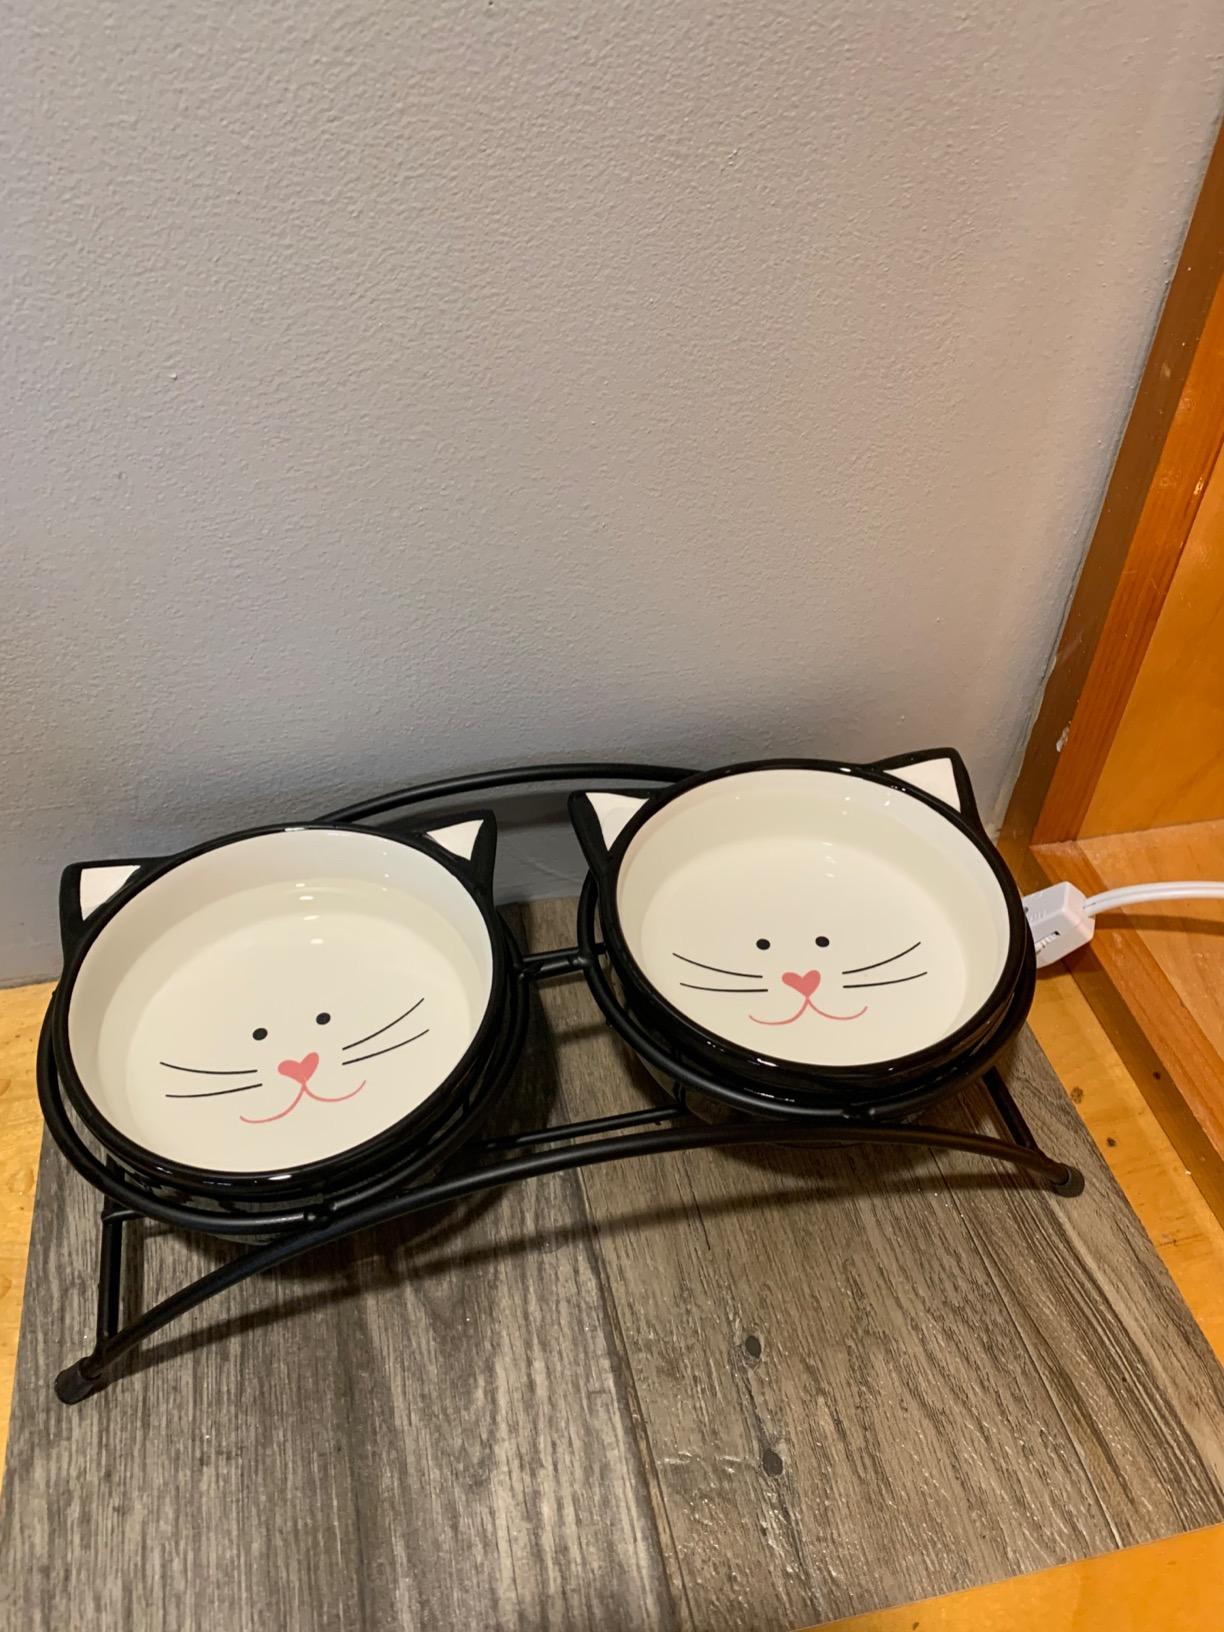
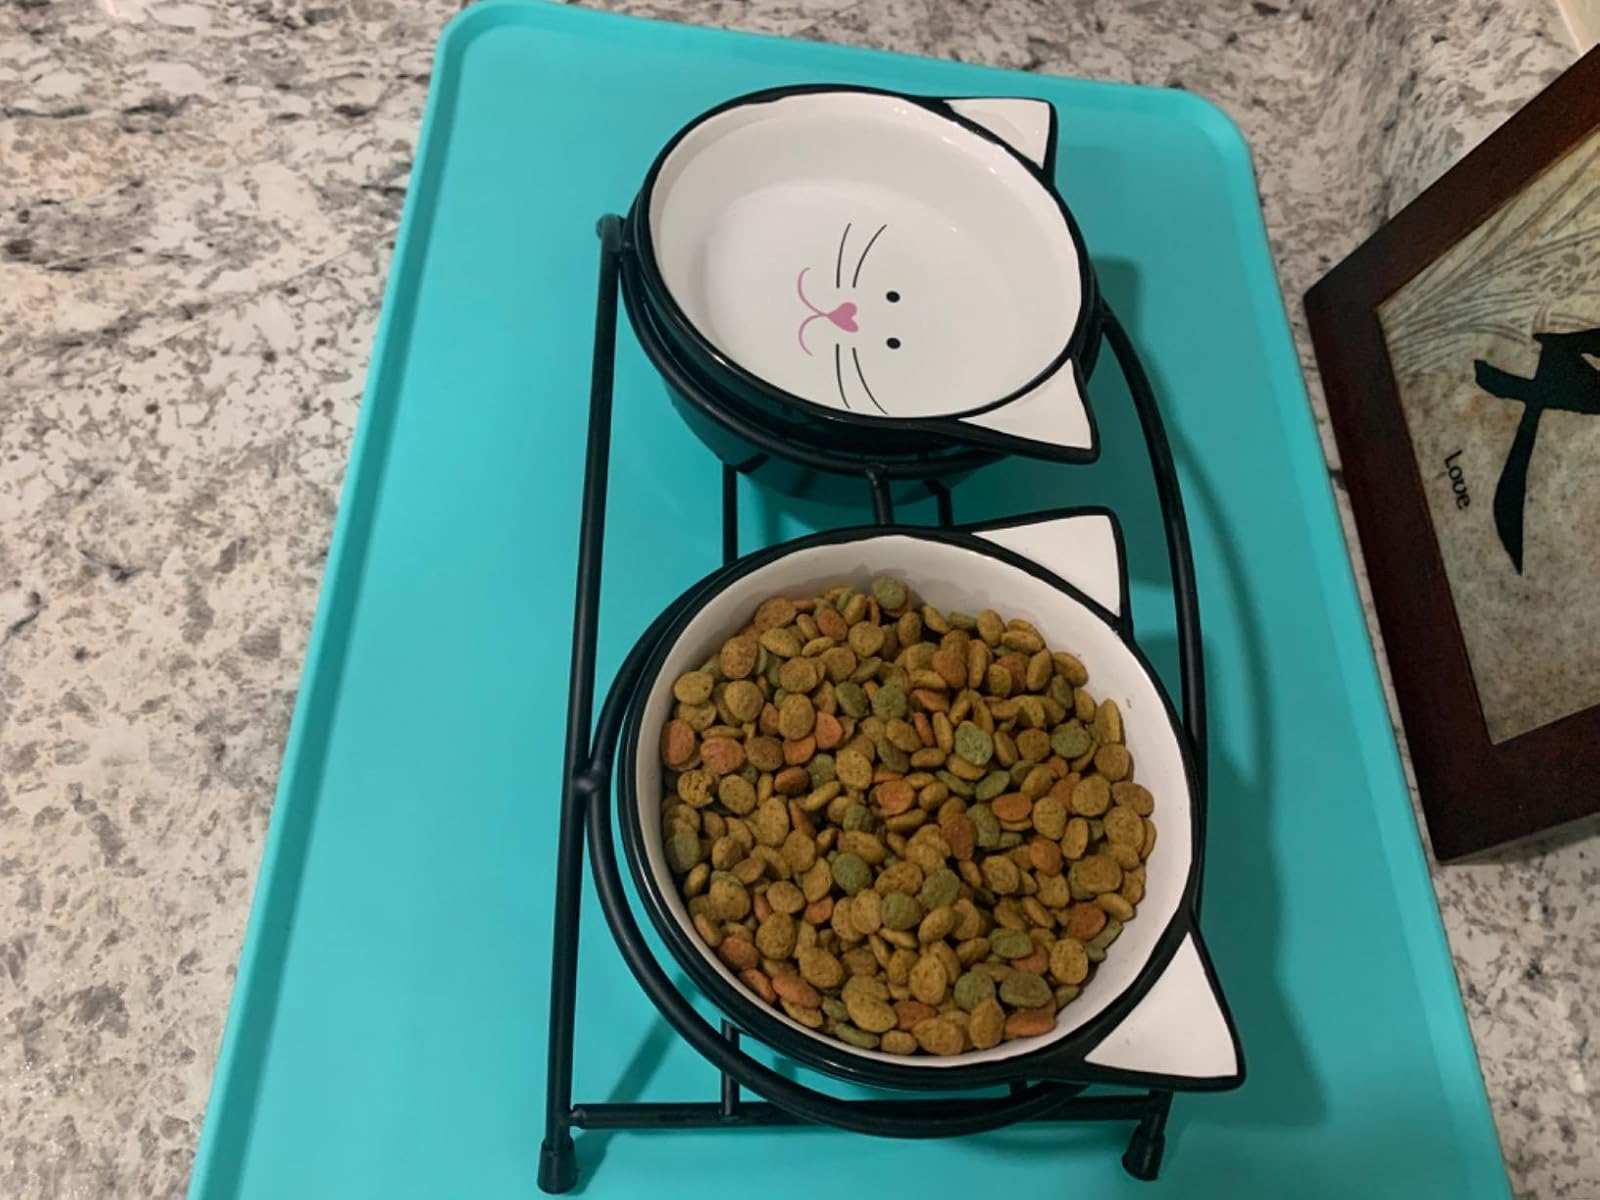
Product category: items_bowl
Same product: yes